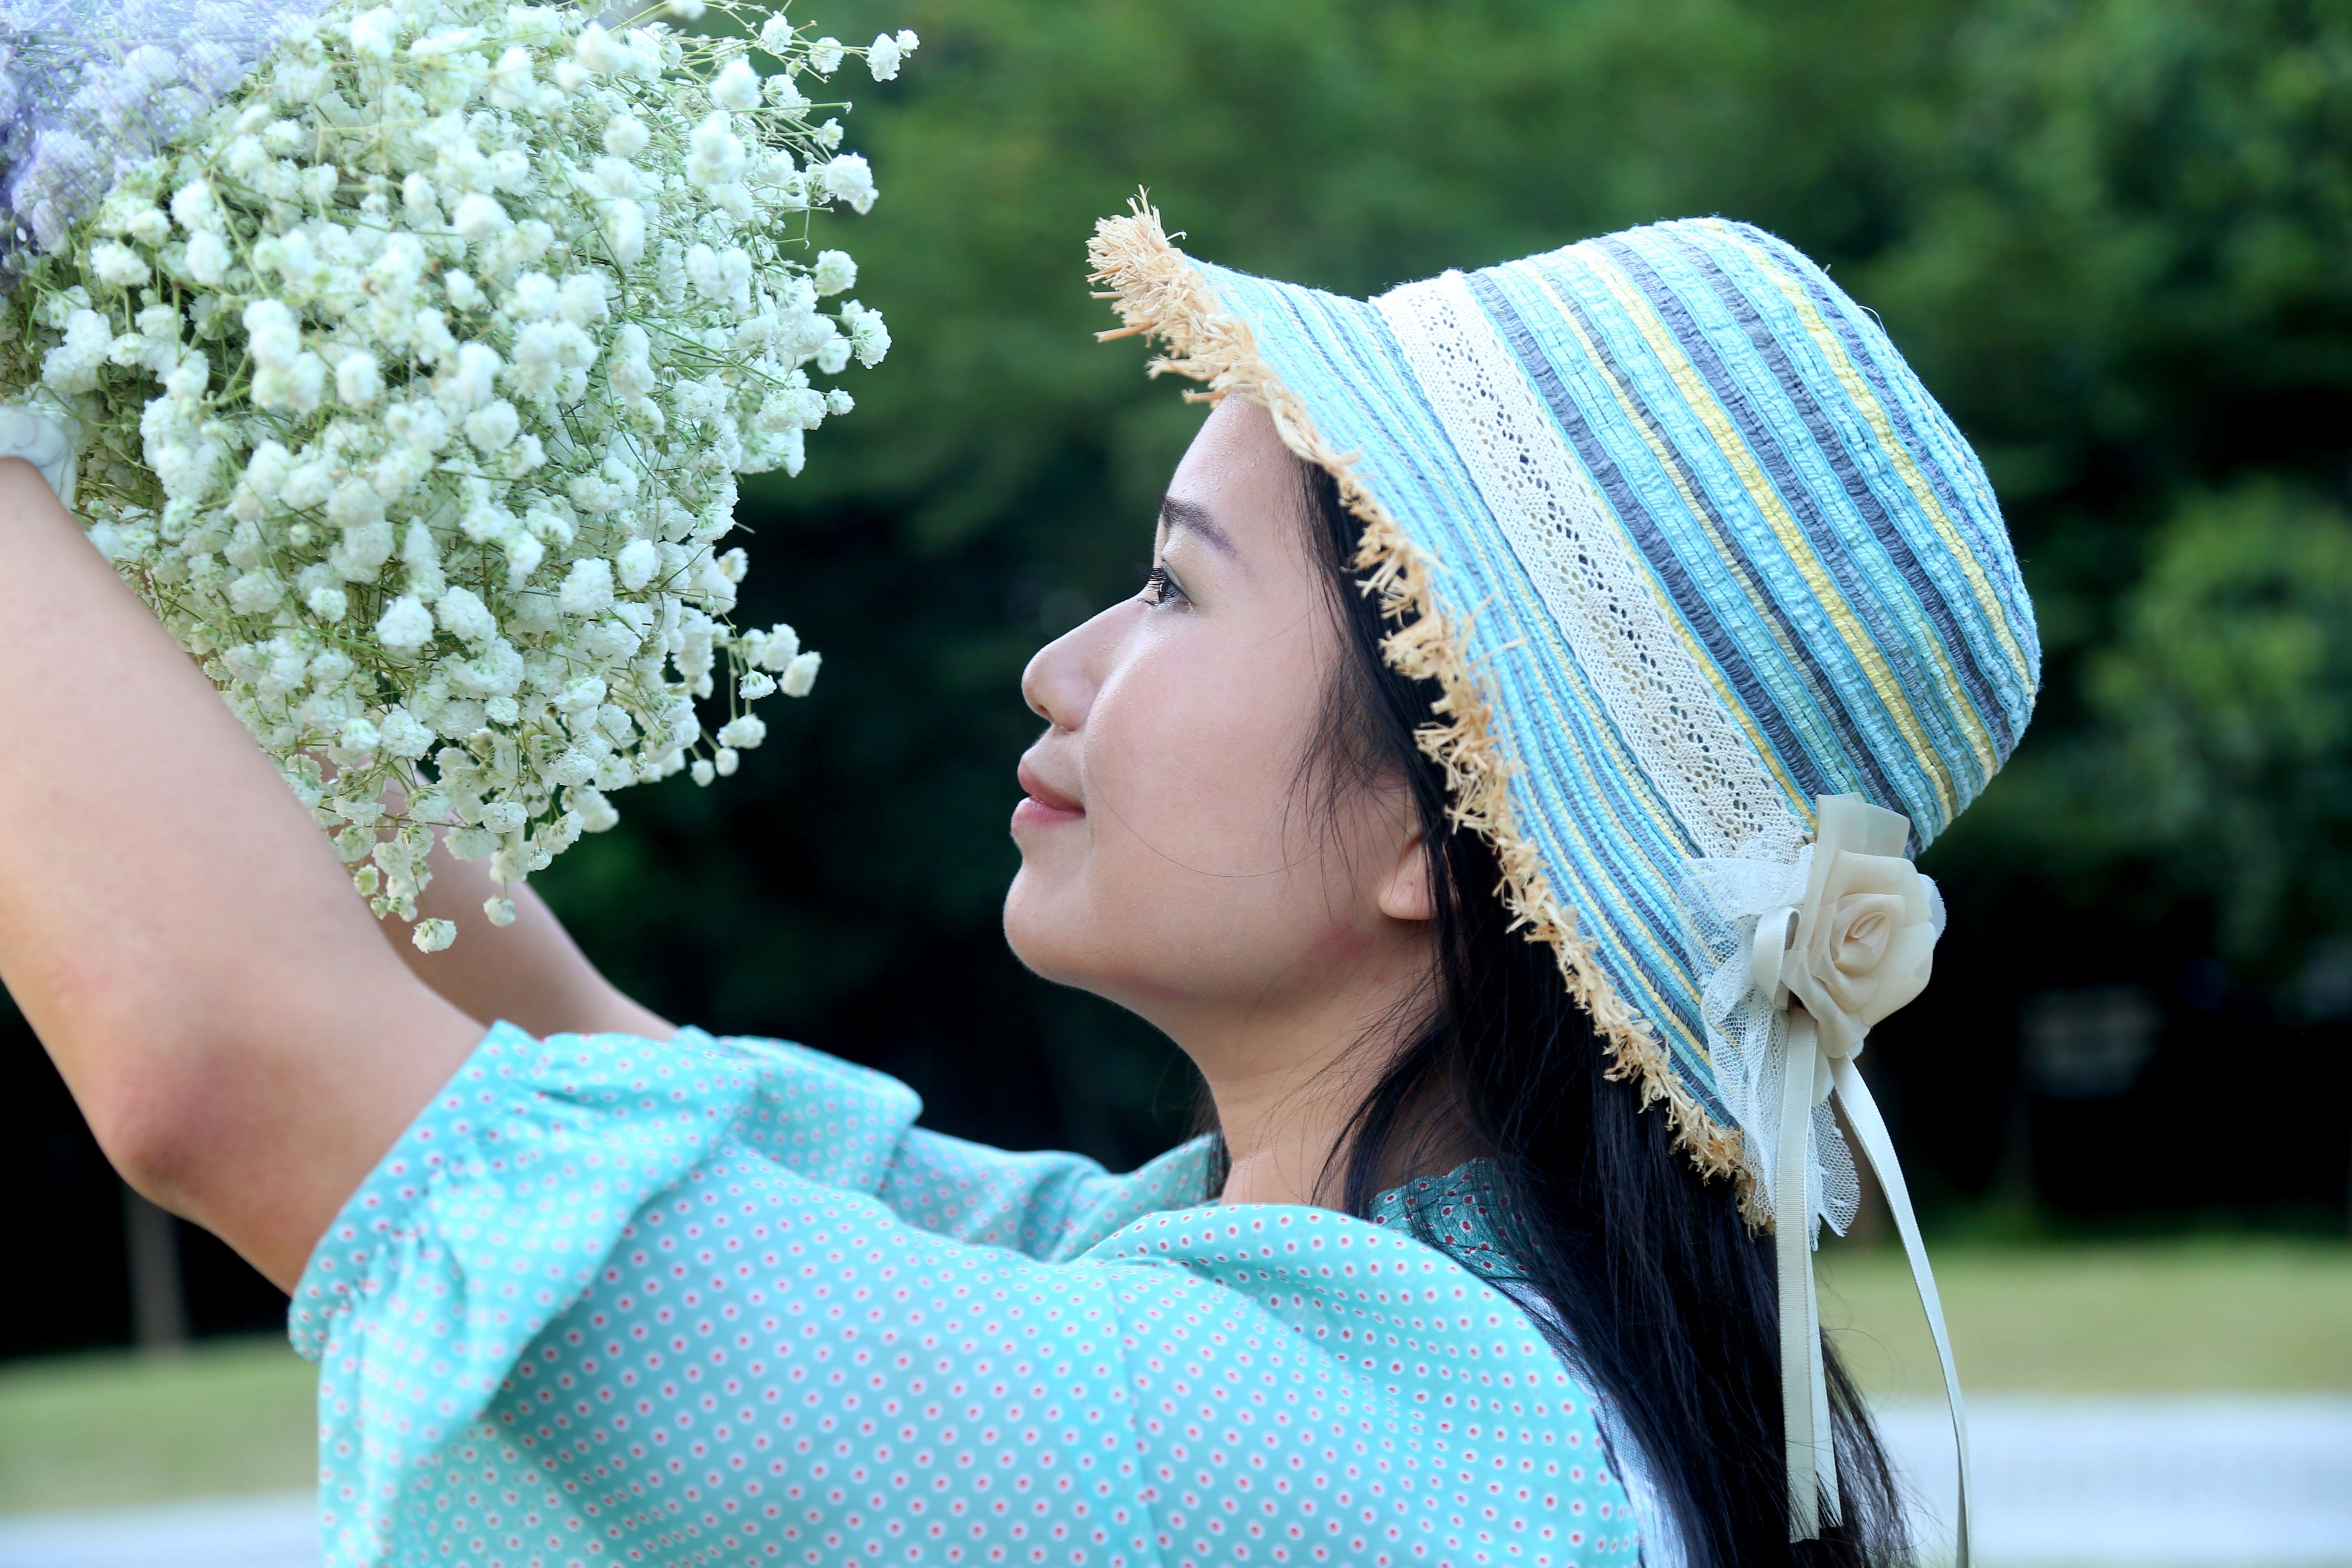
nature, woman, flower, spring, green, fresh, asia, blue, clothing, bride, dress, cap, veil, shot from the side, portrait photography, fashion accessory, gypsophila paniculata